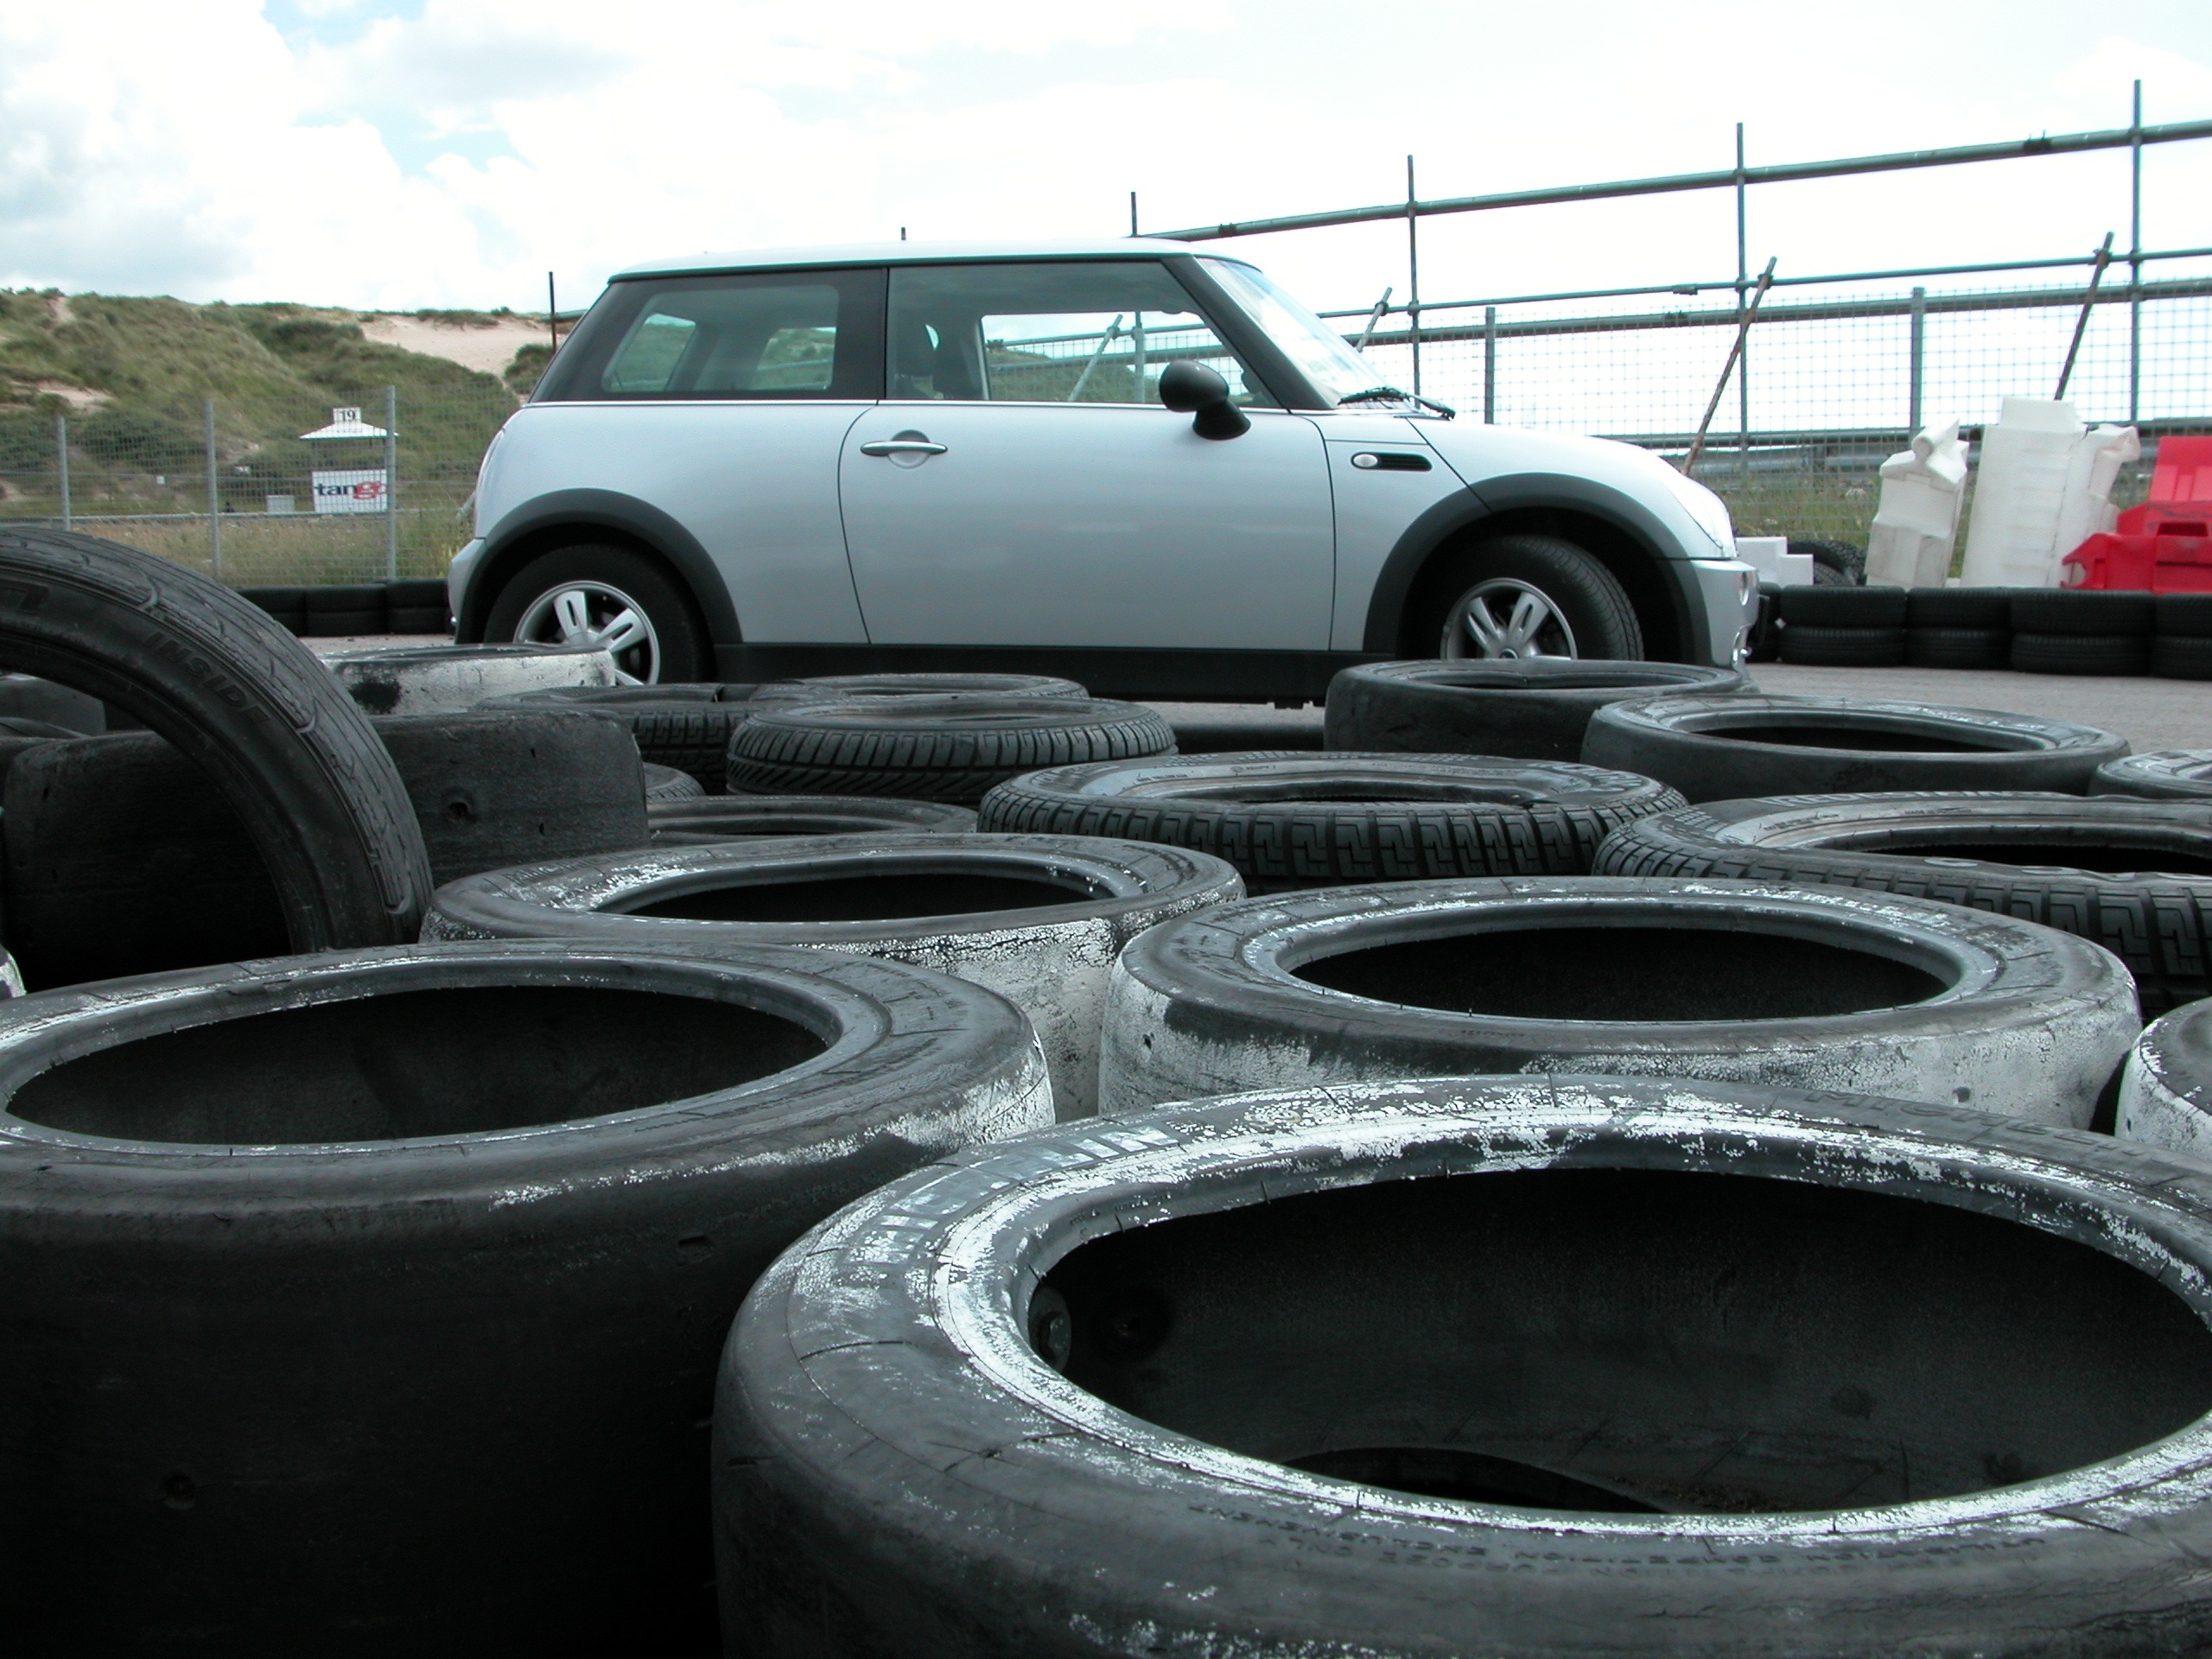
sky, sun, car, wheel, asphalt, vehicle, auto, tire, bumper, dunes, rim, mini, race track, bmw, zandvoort, mature, dtm, automobile make, automotive exterior, compact car, automotive tire, compact sport utility vehicle, mini one, auttorennen